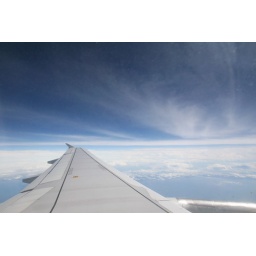
clouds in the sky